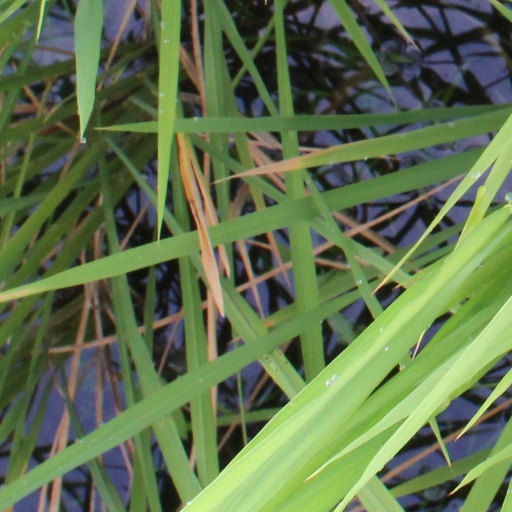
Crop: rice